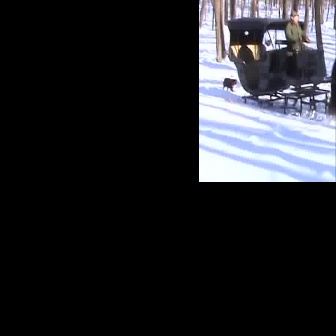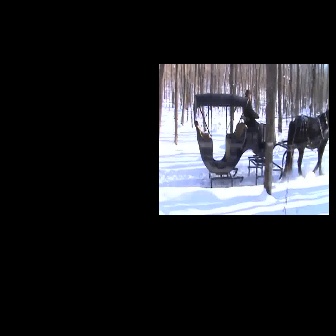
  Please identify the target specified by the bounding box [227,17,330,120] in the first image and locate it in the second image. Return the coordinates in [x_min,y_min,x_max,y_max] format.
Answer: [193,93,293,192]